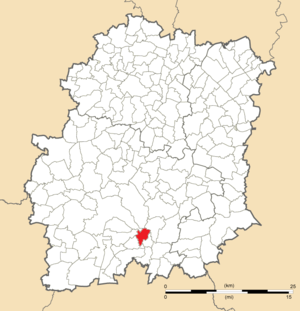
Carte de position de La Forêt-Sainte-Croix en Essonne (91)
La Forêt-Sainte-Croix est une commune française située à cinquante-quatre kilomètres au sud-ouest de Paris dans le département de l'Essonne en région Île-de-France.